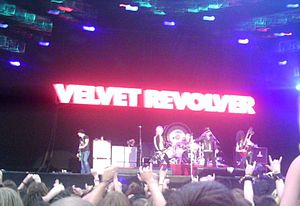
Velvet Revolver
Download Festival, England, 2005
Velvet Revolver var en rockgruppe dannet af 3 tidligere medlemmer i Guns N Roses – nemlig guitarristen Slash, basisten Duff McKagan og trommeslageren Matt Sorum, senere blev guitaristen Dave Kushner fra 80'er-gruppen Wasted Youth et medlem. Derudover bestod gruppen af forsangeren fra Stone Temple Pilots, Scott Weiland fra 2003 til 2008.